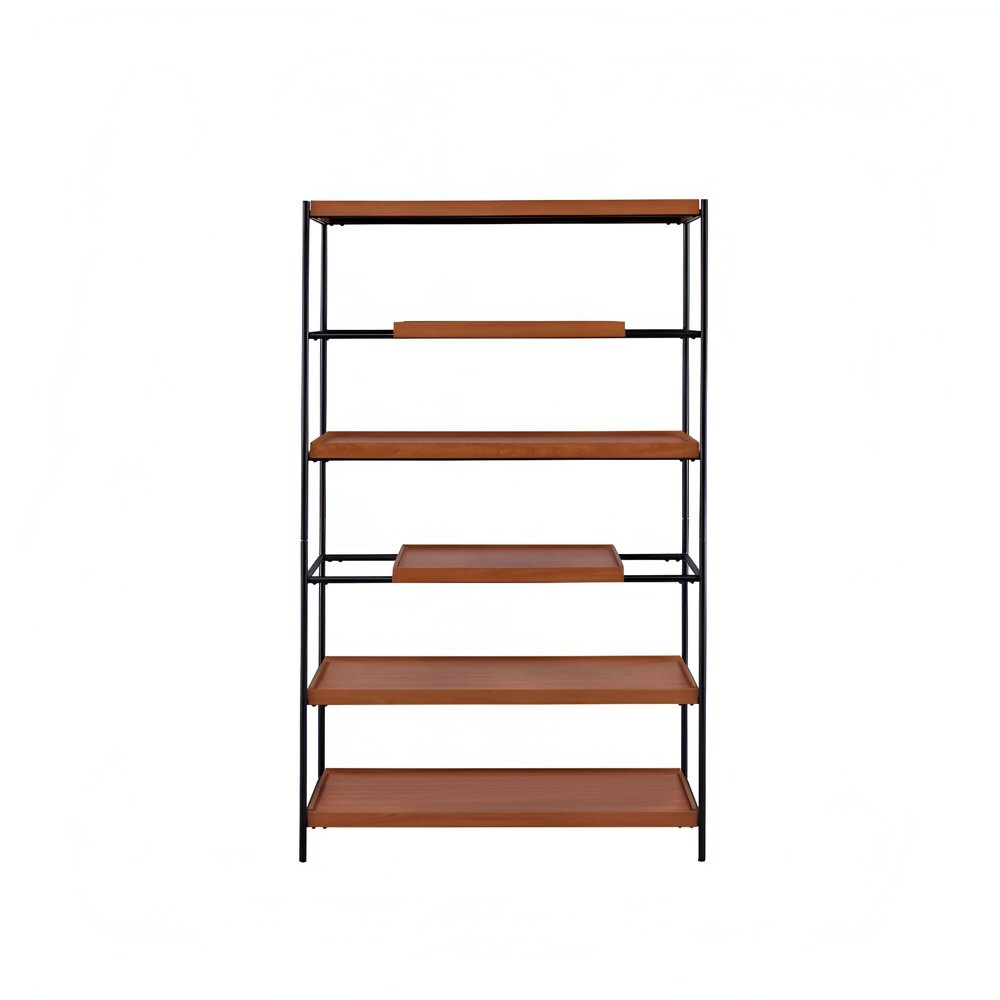
70" Oak And Black Metal and Wood Six Tier Etagere Bookcase
Super versatile, the 70-inch oak and black metal and wood six tier etagere bookcase is an ideal piece for your living room, study, or office. 6 shelf tiers are available, providing great storage and display options for everything from books and photos to decorations. Great to use independently or pair with additional units to create a different look and add even more storage. Carefully crafted to fit in tight spaces, you can turn almost any nook into a stunning display showcase for books, plants decor and more. 70-inch h x 42-inch w x 17-inch d. Details GTIN (UPC/EAN): 606114792185 Shipping Weight: 105.00 Pounds Shipping Size (Inches.): 22.00 W x 47.00 D x 21.00 H Number Of Cartons: 1 Shipping Method: Parcel Ship from ZIP Code: 91789 Ship Palletized: No Item Height: 70.00 Inches Item Width: 42.00 Inches Item Depth: 17.00 Inches Item Weight: 88.00 Pounds Shipping Weight Carton 1: 105.00 Shipping Height Carton 1: 21.00 Shipping Width Carton 1: 22.00 Shipping Depth Carton 1: 47.00 Additional attributes Bookcase Type Etagere Bookcase Orientation Vertical Frame Material Metal Number of Shelf Tiers 6 Shelf Weight Capacity 22 Wood Species Not Wood Shelves Yes Commercial Use Yes Assembly Required Full Assembly Needed Style Industrial Color Oak, Black Country Of Manufacture Taiwan
Brand: HomeRoots
Category: Furniture > Shelving > Bookcases & Standing Shelves > Rack Bookcases & Shelves